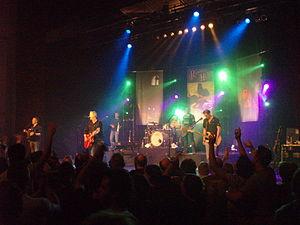
Rowwen Hèze est un groupe de musique néerlandais qui chante en limbourgeois. La base du groupe est le village d'America, dans la commune de Horst aan de Maas. Fondé en 1985, le groupe est connu pour son style varié, avec une préférence pour les styles folk et tex-mex.